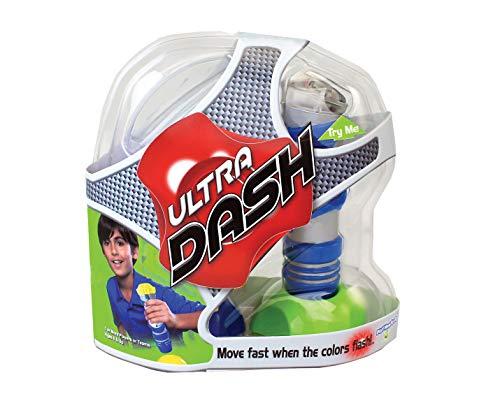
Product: Ultra Dash
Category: Toys & Games | Games & Accessories
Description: Move fast when the colors flash.
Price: $17.50
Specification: ASIN:B06XX79W45|ShippingWeight:12ounces(Viewshippingratesandpolicies)|DomesticShipping:ItemcanbeshippedwithinU.S.|InternationalShipping:ThisitemcanbeshippedtoselectcountriesoutsideoftheU.S.LearnMore|DateFirstAvailable:March29,2017